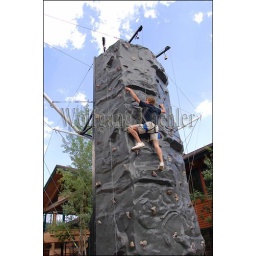
Usa, idaho, near sandpoint, schweitzer mountain resort, teenager on climbing wall